Anthony and Louise Viaer Alumni Hall

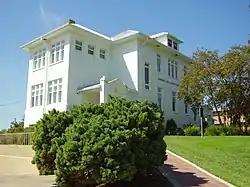
Anthony and Louise Viaer Alumni Hall

The Anthony and Louise Viaer Alumni Hall, formerly the Administration Building, is a building on the campus of Huston–Tillotson University in Austin, Texas, United States.